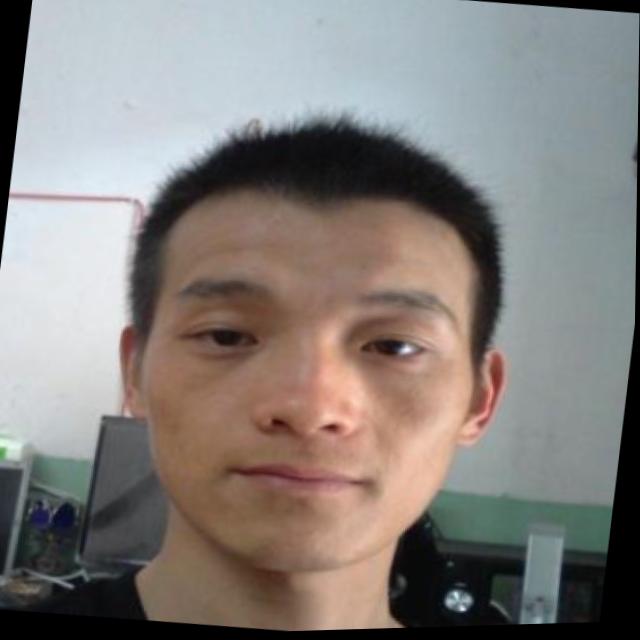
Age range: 21-44